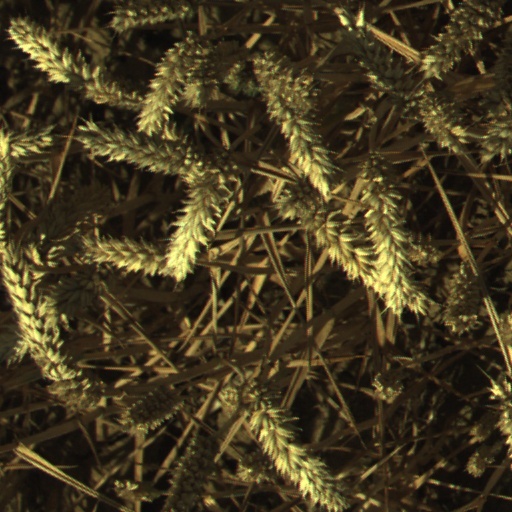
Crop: wheat